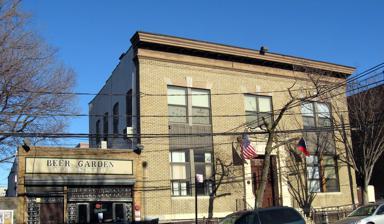
Building: Bohemian Citizens' Benevolent Society
Country: United States of America
Year built: 1910
United States historic place Bohemian Hall and Park U.S. National Register of Historic Places Bohemian Hall, January 2009 Show map of New York City Show map of New York Show map of the United States Location 29-19 24th Avenue, Astoria , Queens , New York , U.S. 11105 Coordinates 40°46′22″N 73°54′59″W / 40.77278°N 73.91639°W / 40.77278; -73.91639 Area less than one acre Built 1910 Architect Chmelik, Frank Architectural style Classical Revival NRHP reference No. 01000239 Added to NRHP March 23, 2001 The Bohemian Citizens' Benevolent Society is a private benevolent society founded in 1892 in Astoria, Queens , to support Czech and Slovak immigrants to the area, as well as people of Czech and Slovak ancestry. The society is commonly known as "Bohemian Hall" after its clubhouse, which is listed on the National Register of Historic Places . Description The founders of the organization said that the purpose of the society is to encourage, support, and maintain Bohemian schools, dramatics, and libraries for Czech children and children of Czech heritage; to maintain a non-profit-making home social for Czechs and people of Czech ancestry in which the Czech culture may be taught and blended with American traditions and culture which makes the people better Americans. The organization has an annual revenue of $ 1,000,000 and employs a staff of approximately 14. The current president of the organization is Alan Svoboda. Bohemian Hall and Beer Garden Beer garden The Bohemian Hall and Beer Garden has a big indoor and outdoor bar complex. The bar complex can hold 800 people and is open year-round. Food that the bar serves is Czech specialties . There is a linden tree that was planted by Václav Havel . There are old signs and flags from the Czech Republic inside the bar. There are beers from the Czech Republic and Slovakia like Golden Pheasant , BrouCzech , Pilsner Urquell , Krušovice , Czechvar , and Staropramen . Most of the workers speak Czech and English . Most of the regular people that are there are middle-aged and elderly immigrants. The Hall hosts holiday parties, ethnic festivals, local jazz groups, Czech rock bands, and touring acts. The Bohemian Hall hosts the annual Czech and Slovak festival. The hall also has a Sokol club and a Czech and Slovak language school. The Bohemian Hall keeps the people linked, visually and materially, to the past. Closure Revenue was so low in the early 1990s that the hall threatened to close. A large group of people, not all Czech, started a "Save the Hall" meeting. Václav Havel , the former president of Czechoslovakia , was so moved by the outcome of the meeting that when he stopped by in 2000 he stayed for hours and held a conference. References